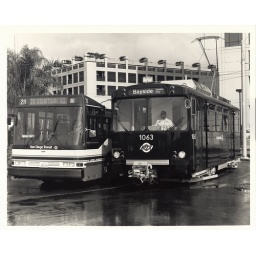
San Diego Transit Ikarus bus and San Diego Trolley Siemens U2 car in the late 1980s.